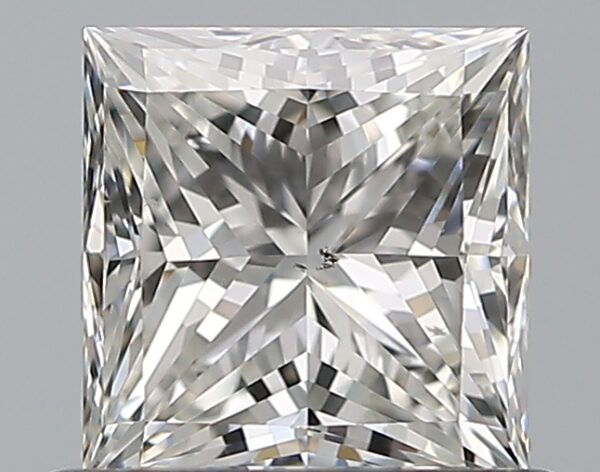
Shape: princess
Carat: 0.7
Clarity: VS2
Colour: G
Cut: EX
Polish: EX
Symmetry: VG
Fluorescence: N
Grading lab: GIA
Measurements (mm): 4.84 x 4.7 x 3.46